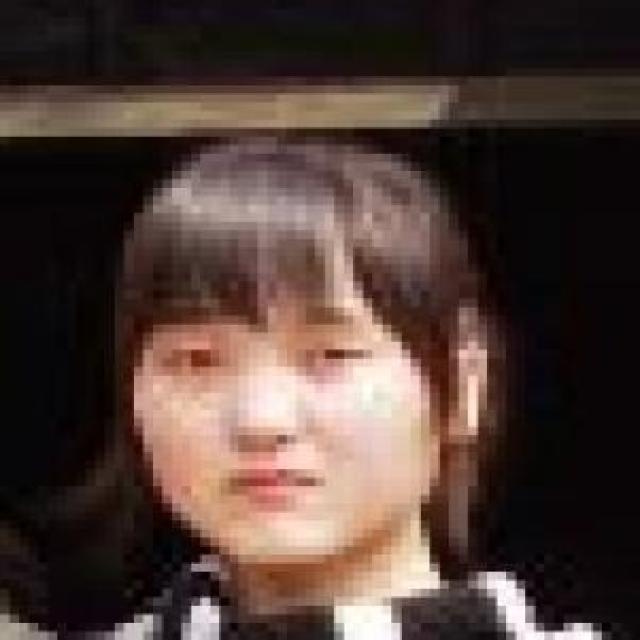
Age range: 13-20